Answer in natural language. How many DiningTables are visible in the scene? Choose between the following options: 2, 1, 3, 4 or 0
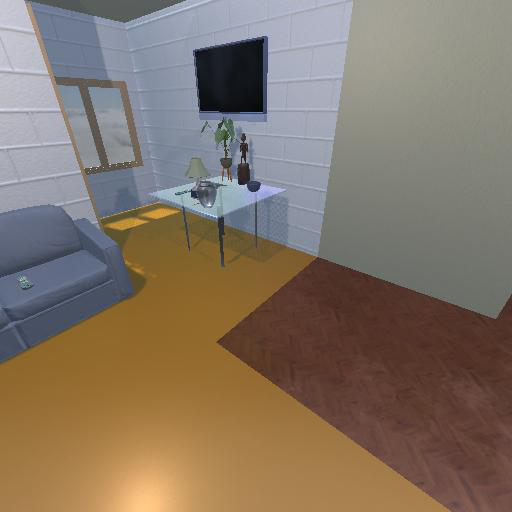
<answer>1</answer>